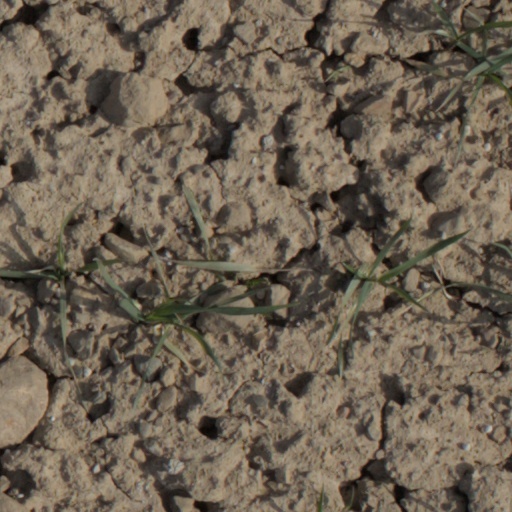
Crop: wheat